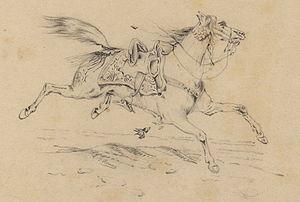
Le général Charles Auguste Jean Baptiste Rouen, que l’on avait coutume d’appeler « le général Rouen » sans prénom, né à Anvers le 9 juillet 1838, est un historien et militaire belge.
Cet article retrace les grandes étapes qui jalonnent l'histoire de la photographie en art.
Étienne-Jules Marey, né le 5 mars 1830 à Beaune et mort le 15 mai 1904 à Paris, est un médecin et physiologiste français, et un inventeur.